The Vampire (1913 film)

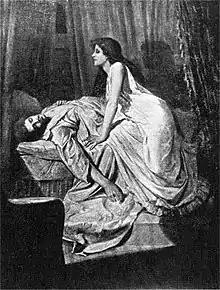
"The Vampire", Philip Burne-Jones (1897)

"The Vampire" was shot in Cliffside Park, New Jersey.